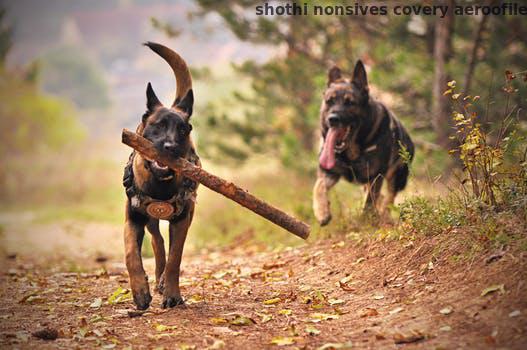
Label: Watermark